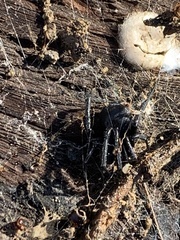
Species: Lactrodectus_hesperus